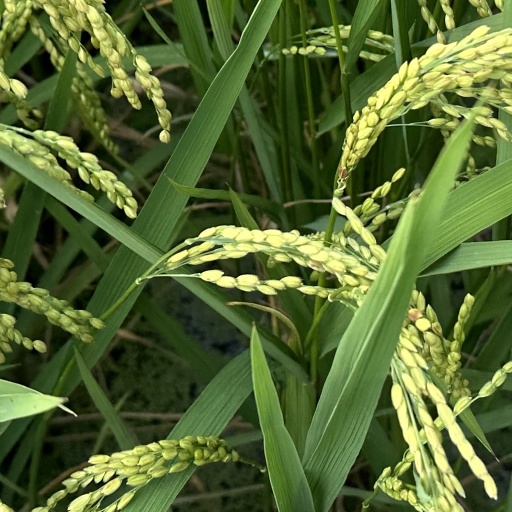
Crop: rice